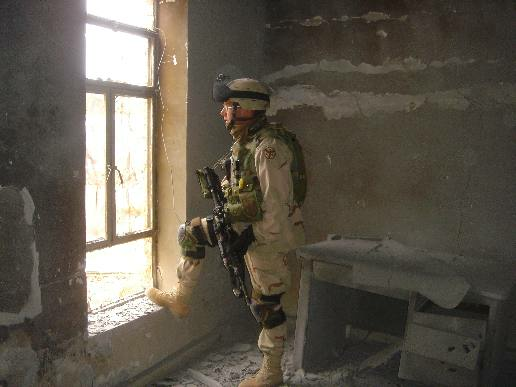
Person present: Yes